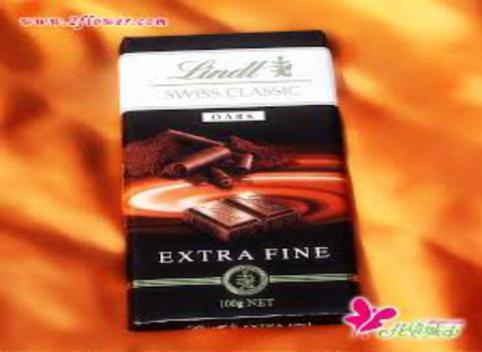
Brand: lindt
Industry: Food